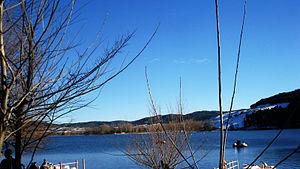
Cet article recense les zones humides d'importance internationale du Maroc concernées par la convention de Ramsar.
Le lac Daït Aoua ou encore "lac Dayet-Aaoua" est un lac du nord du Maroc dans le Moyen Atlas à 1 460 m d'altitude.